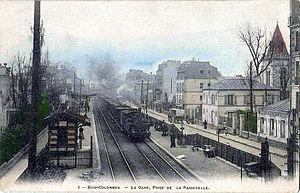
Bois-Colombes - La gare, prise de la passerelle.
La gare de Bois-Colombes est une gare ferroviaire française de la ligne de Paris-Saint-Lazare à Ermont - Eaubonne et de la Ligne de Paris-Saint-Lazare à Mantes-Station par Conflans-Sainte-Honorine, située sur le territoire de la commune de Bois-Colombes, à la limite avec Asnières-sur-Seine, dans le département des Hauts-de-Seine en région Île-de-France.